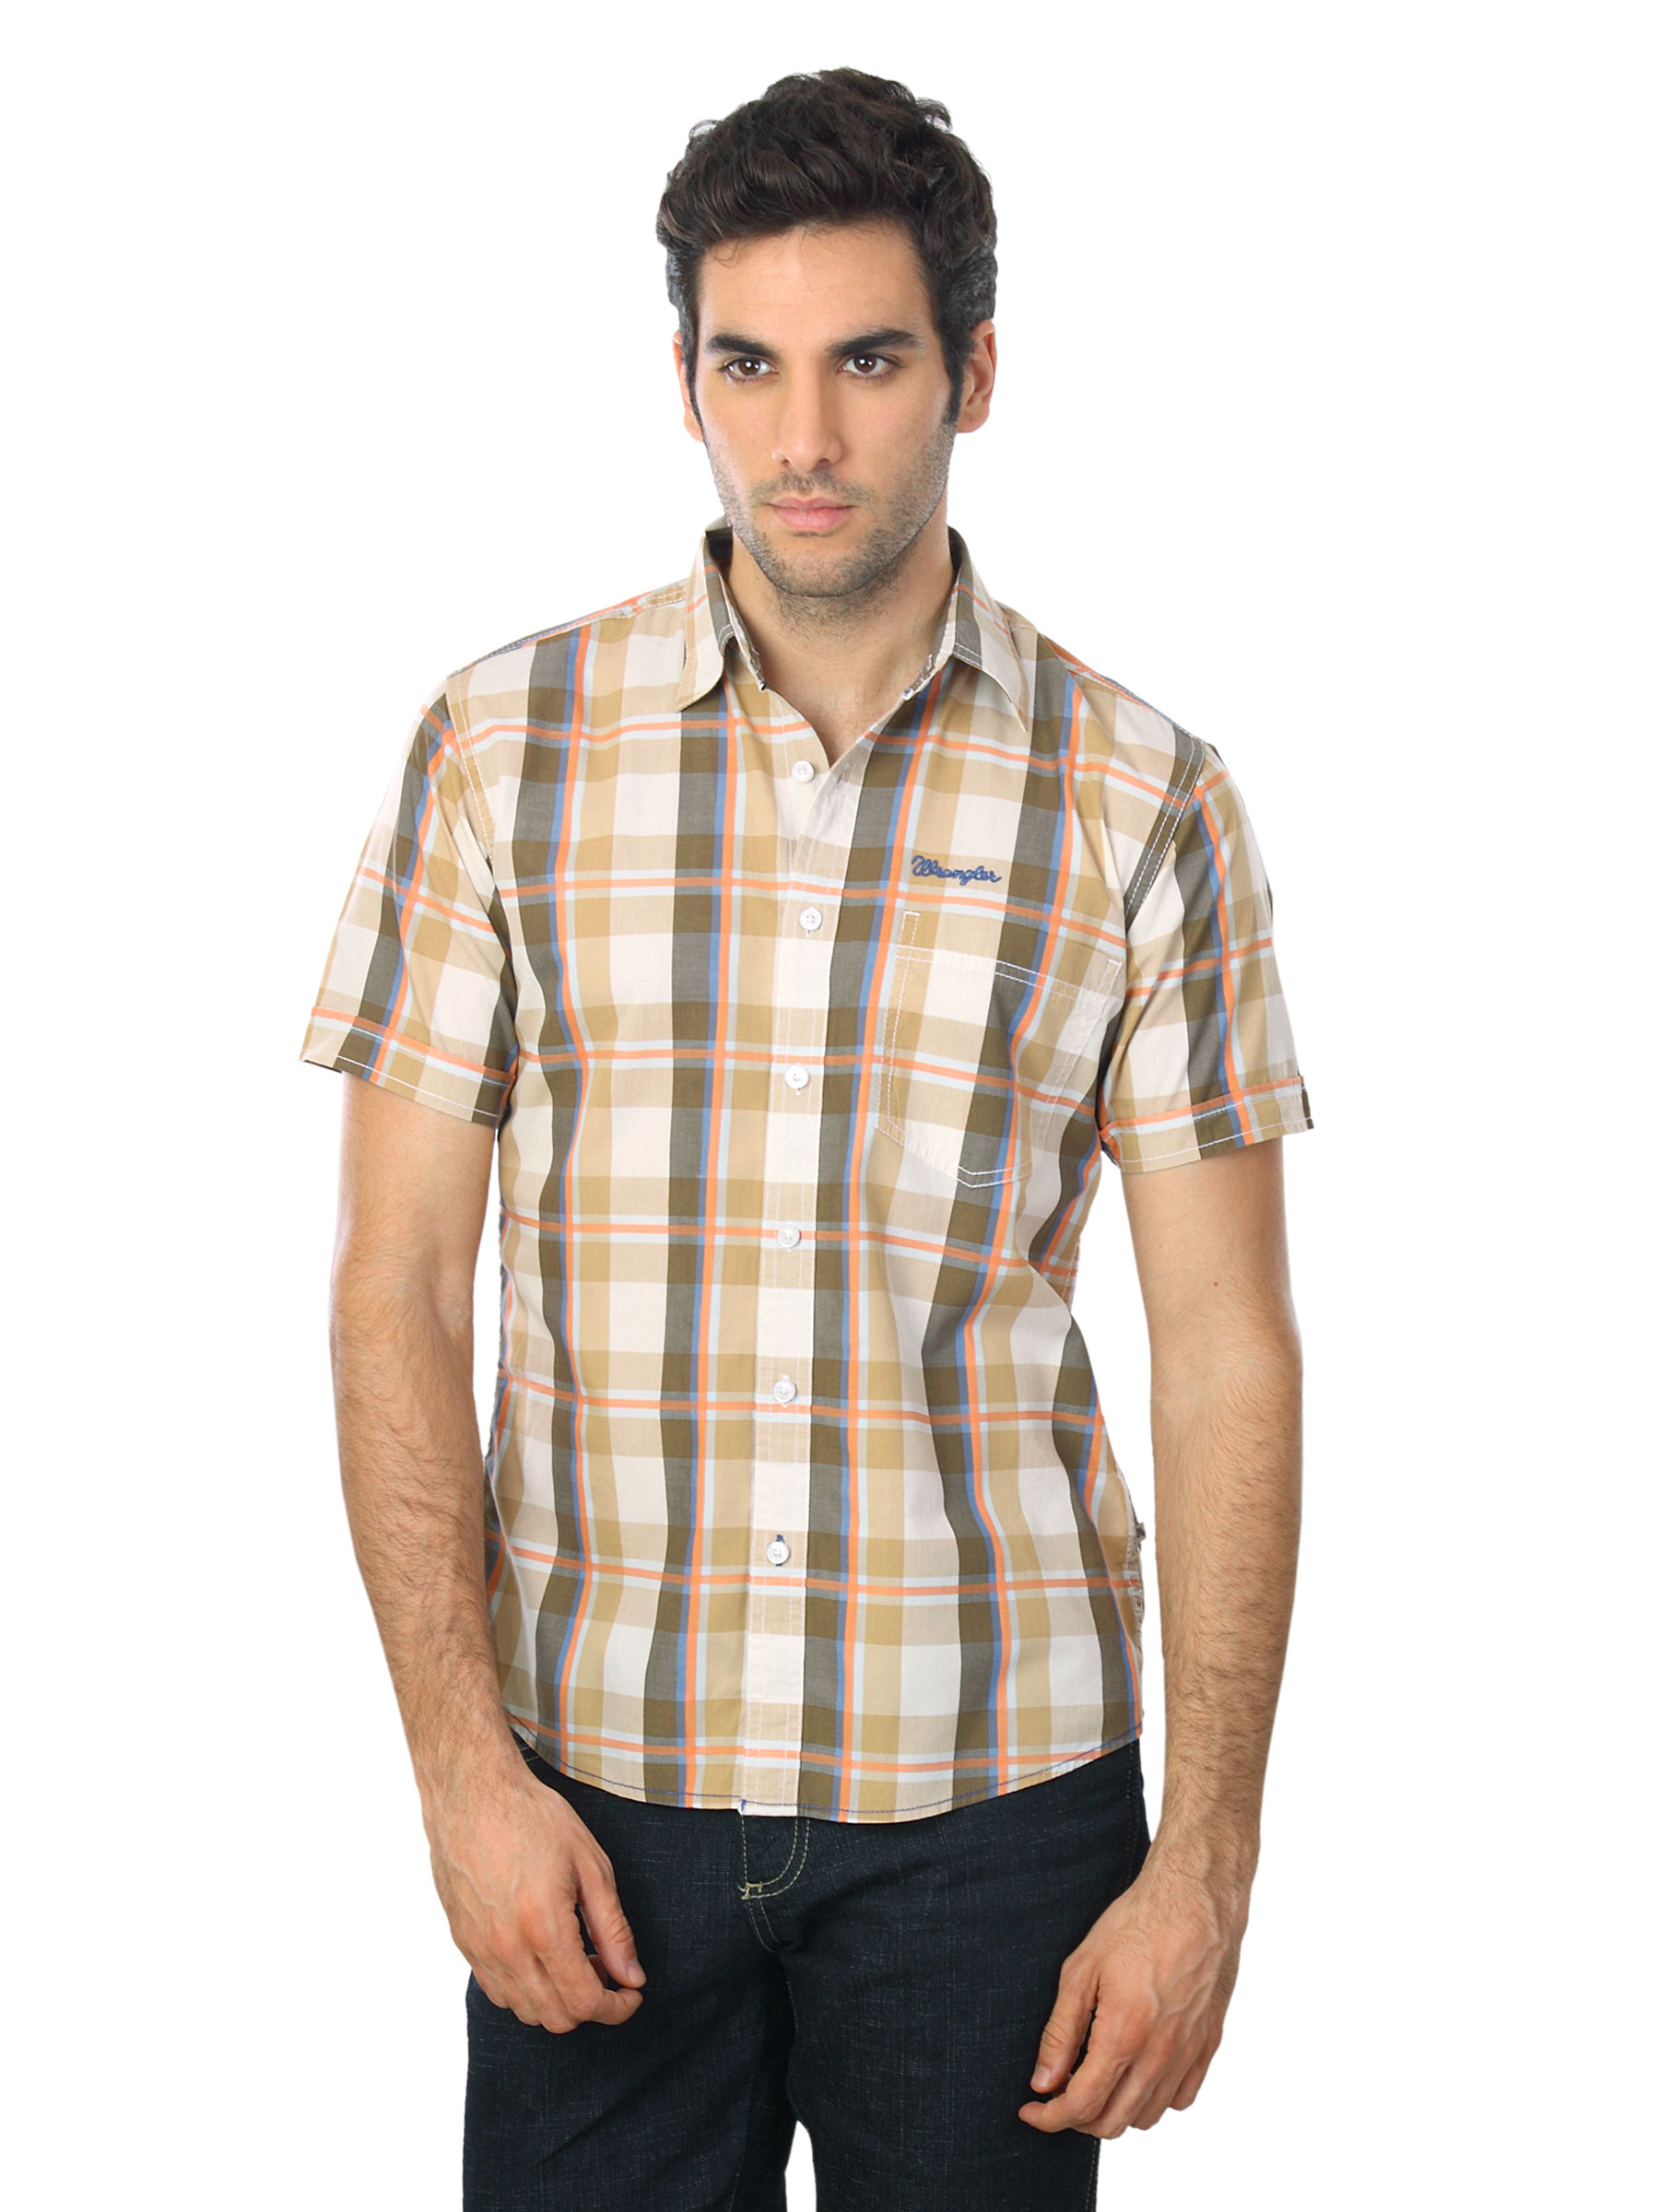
Wrangler Men Brown Check Shirt
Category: Apparel / Topwear / Shirts
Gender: Men
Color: Brown
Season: Summer 2012
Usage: Casual